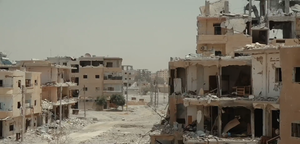
Raqqa, Racca, Rakka, Raqa, Raqqah, ar-Raqqa ou ar-Raqqah selon les systèmes de translittération, est une ville du centre de la Syrie. C'est la capitale éponyme du gouvernorat de Raqqa. Elle a également été la « capitale » syrienne de l'organisation djihadiste État islamique de 2014 à 2017 : c'est à Raqqa qu'ont été planifiés la plupart des attentats terroristes qui ont frappé l'Europe, et notamment ceux du 13 novembre 2015 à Paris. La ville est en grande partie détruite lors de la bataille de Raqqa ; depuis octobre 2017, elle est contrôlée par les Forces démocratiques syriennes.
La bataille de Raqqa a lieu lors de la guerre civile syrienne durant l'opération Colère de l'Euphrate, dont elle marque la phase finale. Elle est lancée le 6 juin 2017 par les Forces démocratiques syriennes, avec le soutien de la coalition internationale menée par les États-Unis, afin de prendre Raqqa, la plus importante ville contrôlée par les djihadistes de l'État islamique en Syrie.
L'État islamique, aussi appelé Daech, est une organisation terroriste, militaire et politique, d'idéologie salafiste djihadiste ayant proclamé le 29 juin 2014 l'instauration d'un califat sur les territoires sous son contrôle. De l'été 2014 au printemps 2019, il forme un proto-État en Irak et en Syrie où il met en place un système totalitaire. Son essor est notamment lié aux déstabilisations géopolitiques causées par la guerre d'Irak et la guerre civile syrienne.